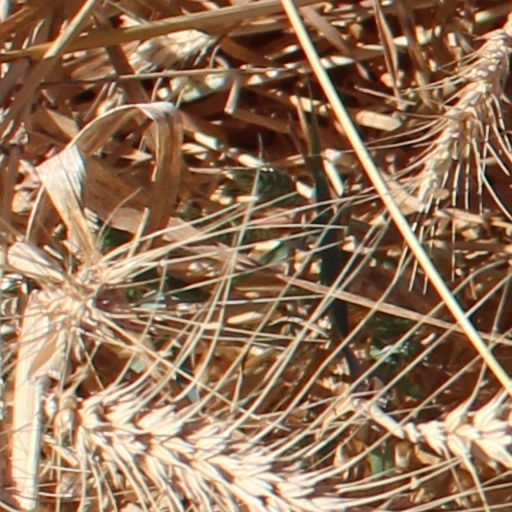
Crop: wheat